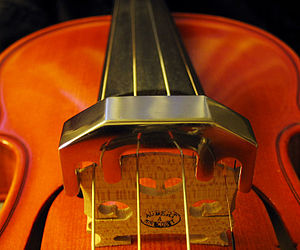
Sordin
Sordin af metal på en violin
En sordin er en dæmper. Betegnelsen bruges typisk om en dæmper på musikinstrumenter. På en violin samt andre strygere i samme familie, er en sordin en slags klemme, der sættes på stolen. Sordinen stopper nogle af svingningerne fra strengene, der bevæger sig via stolen til resonanskassen. På den måde dæmper en sordin instrumentets lyd. Sordiner er typisk lavet af hårdt gummi, men findes også i metal, hvis der skal lægges en ekstra dæmper på instrumentet